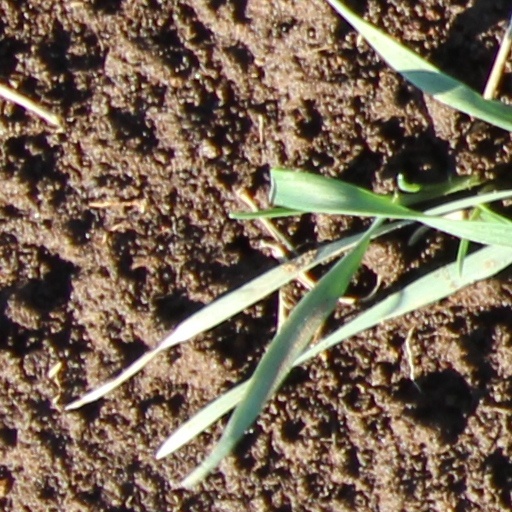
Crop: wheat